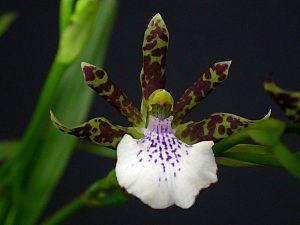
Zygopetalum est un genre de plantes herbacées de la famille des orchidées, originaire des forêts de moyenne altitude du Pérou et du Brésil.